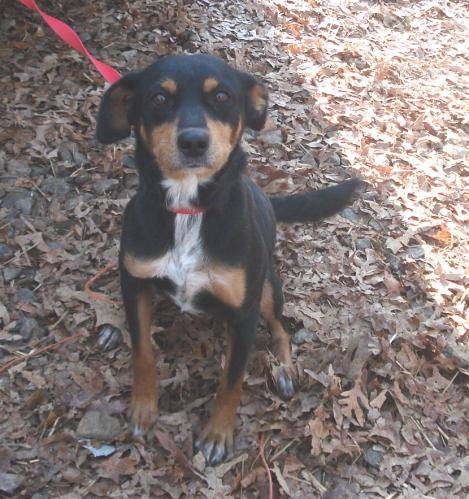
Label: dog